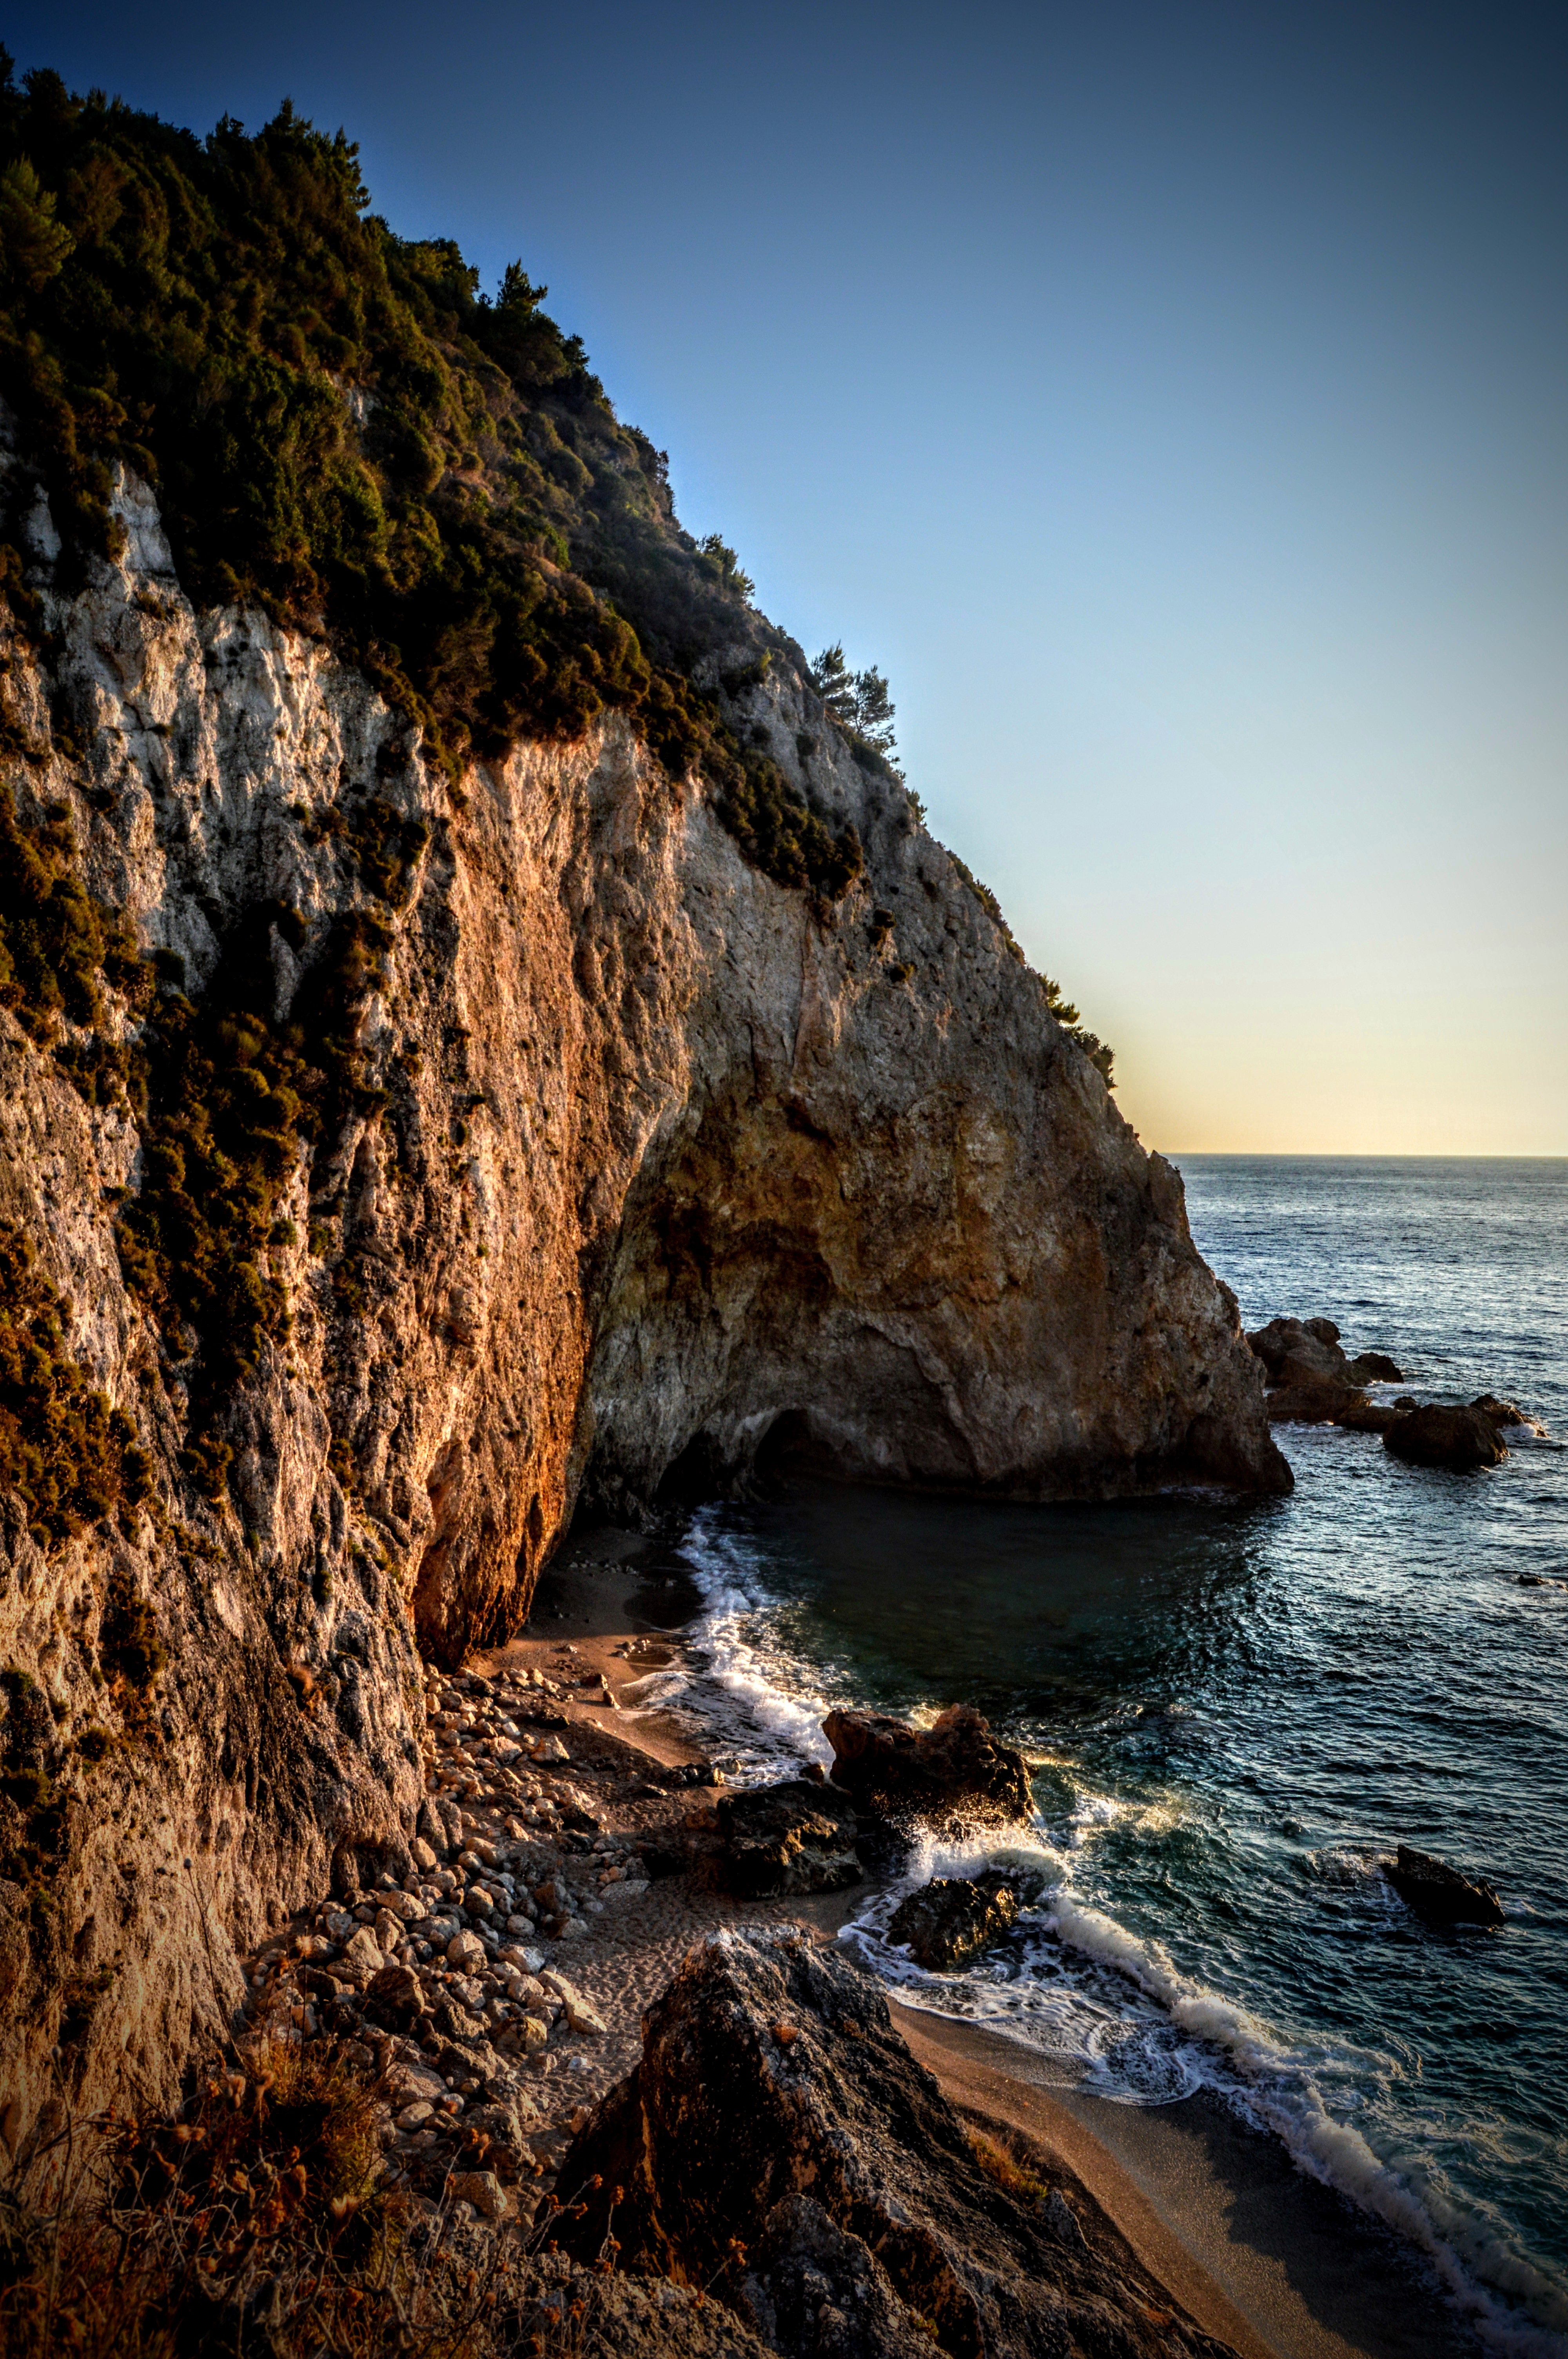
beach, landscape, sea, coast, water, nature, outdoor, rock, ocean, horizon, mountain, sky, sunset, sunlight, shore, wave, stone, travel, formation, cliff, seaside, cove, natural, seascape, bay, island, terrain, material, body of water, rocks, geology, cape, landform, geographical feature